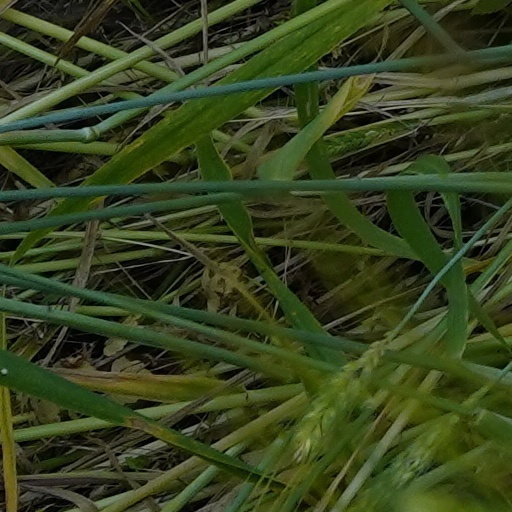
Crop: wheat